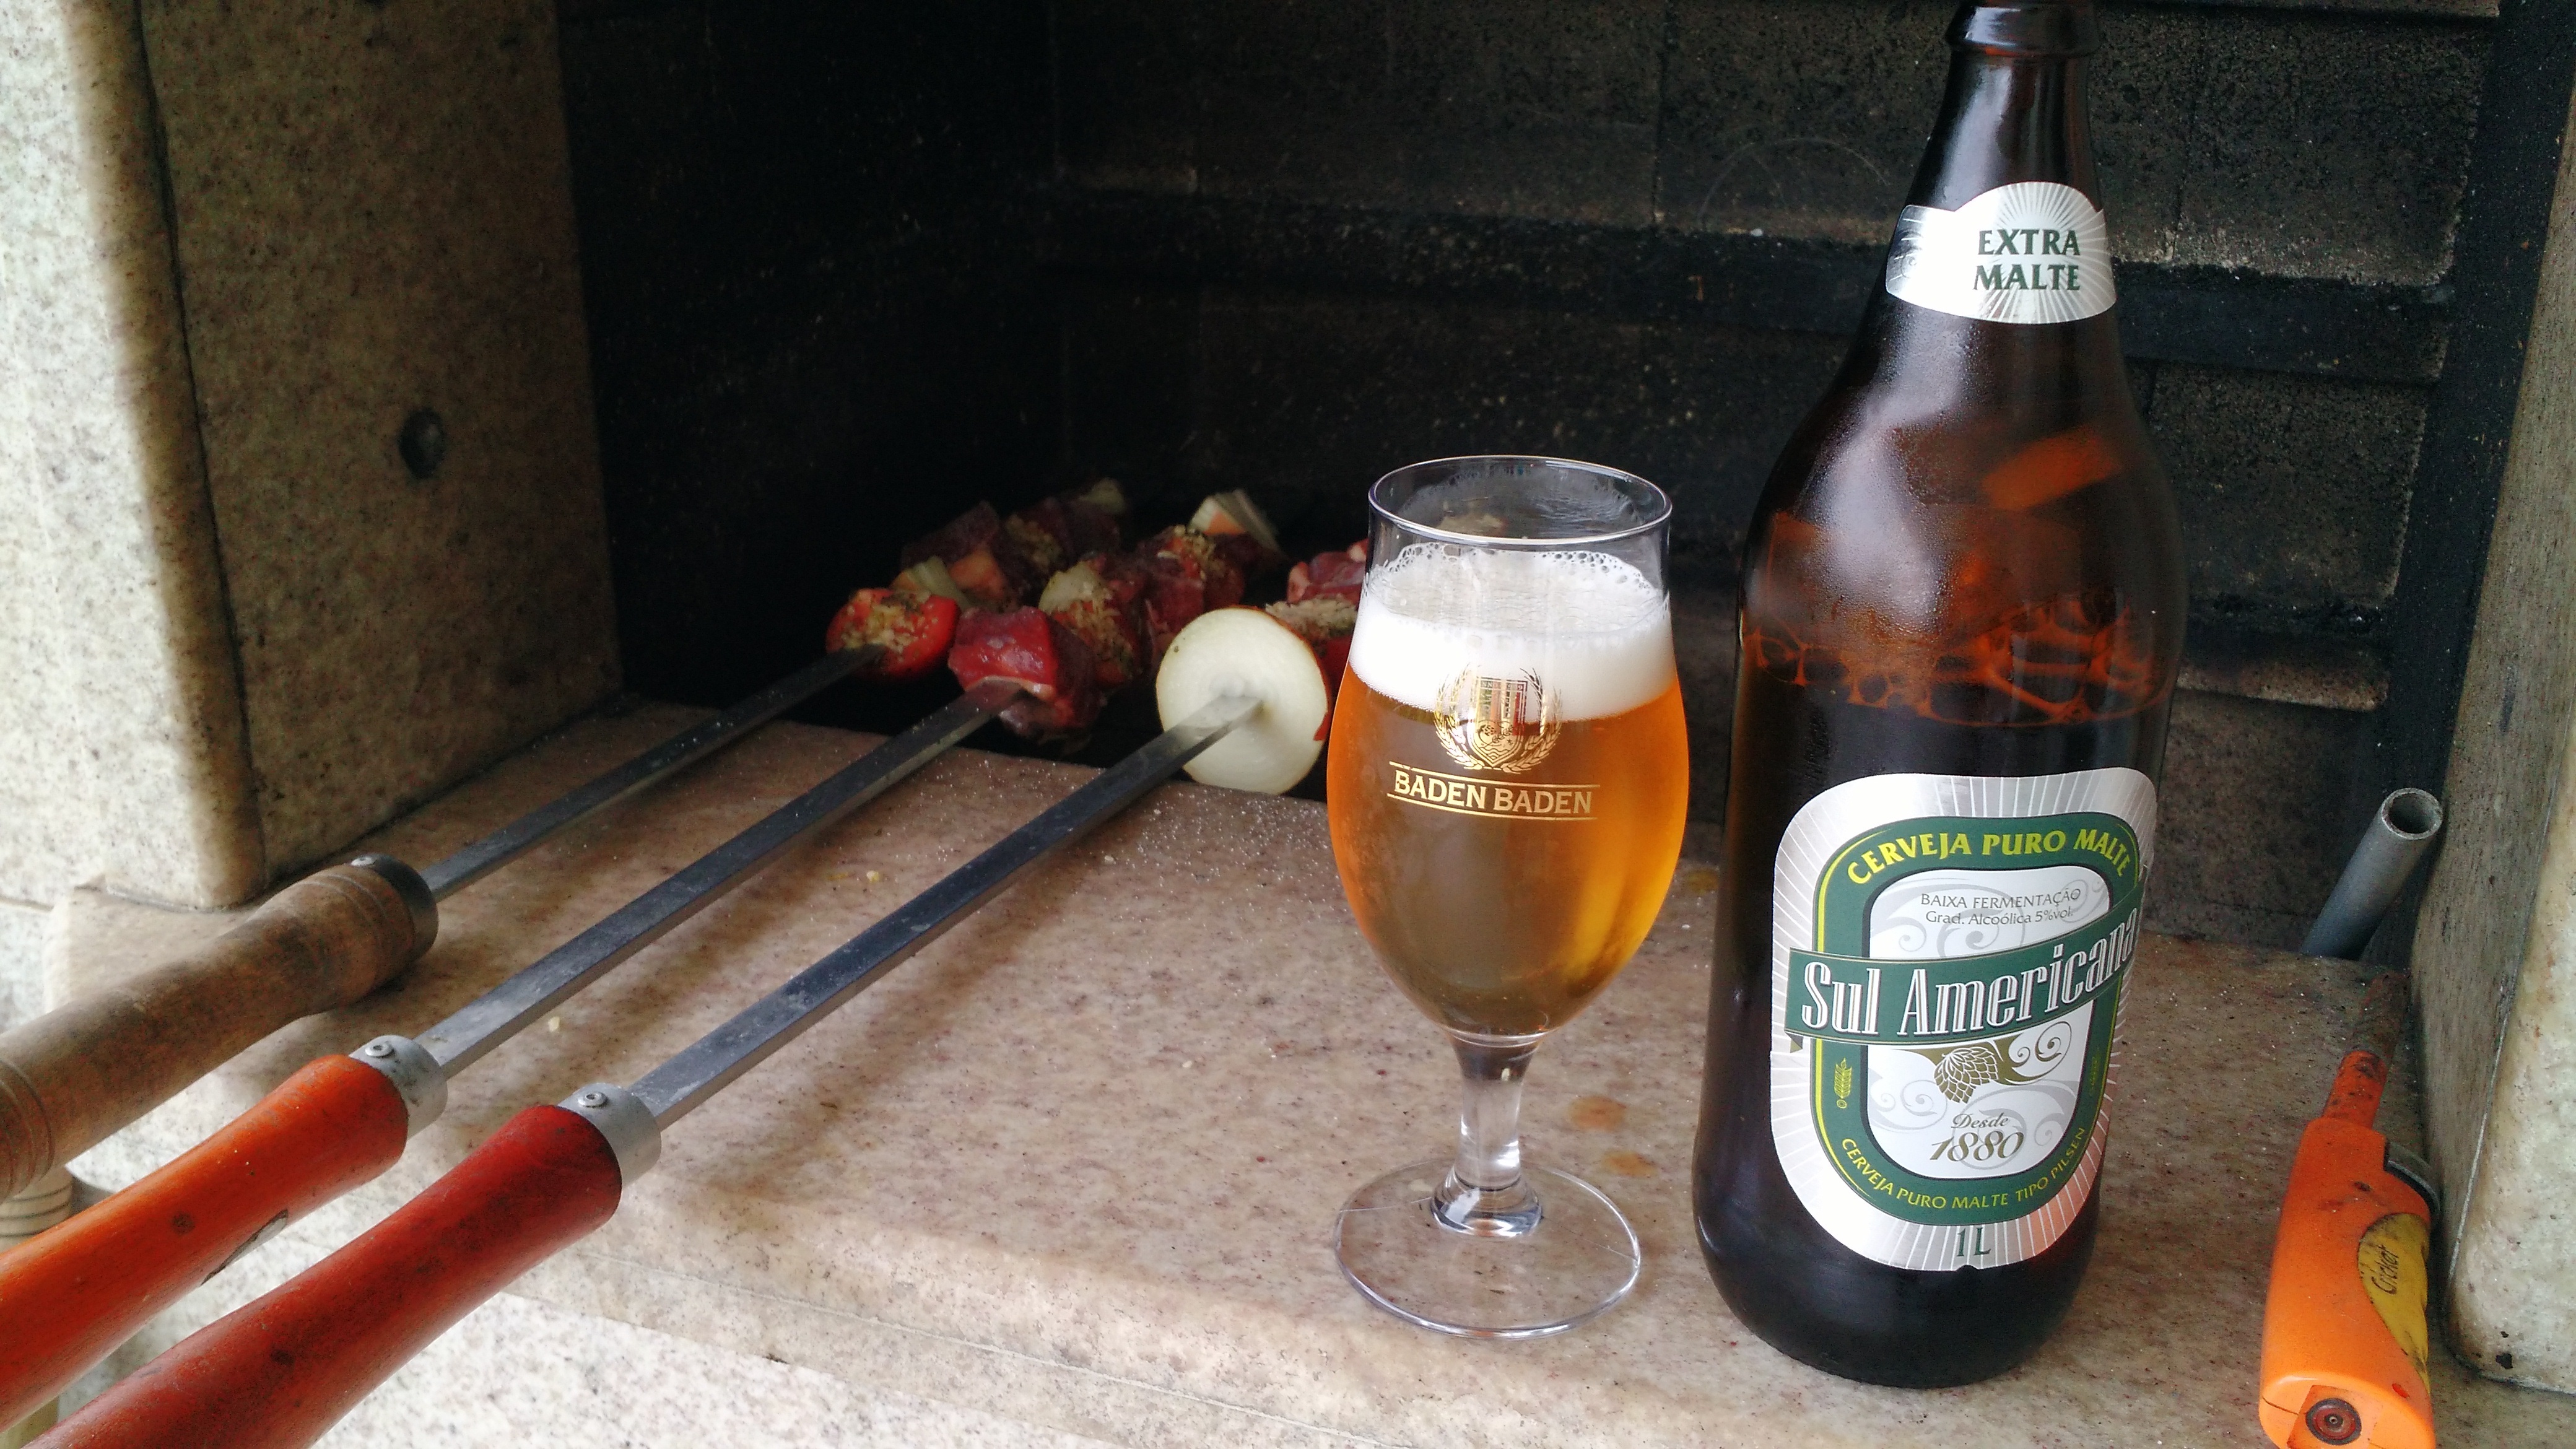
summer, food, bbq, drink, barbecue, delicious, beer, alcohol, liqueur, grilled, alcoholic beverage, man made object, barbecue party, distilled beverage